127th (Parachute) Field Ambulance

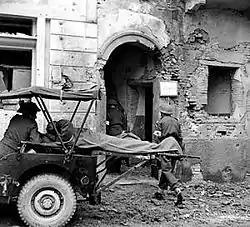
Ambulance jeep fitted with litters for carrying wounded.

There were four sub units of twenty men known as sections. Each section comprised an officer (doctor) and a staff sergeant (nursing orderly); under their command were three nursing orderlies, a clerk, a dutyman and thirteen stretcher bearers. A section was normally attached to a parachute battalion to supplement their own medical officer and medics.